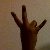
The image shows a hand gesture representing the number 7 in Indian Sign Language.